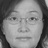
Emotion: neutral